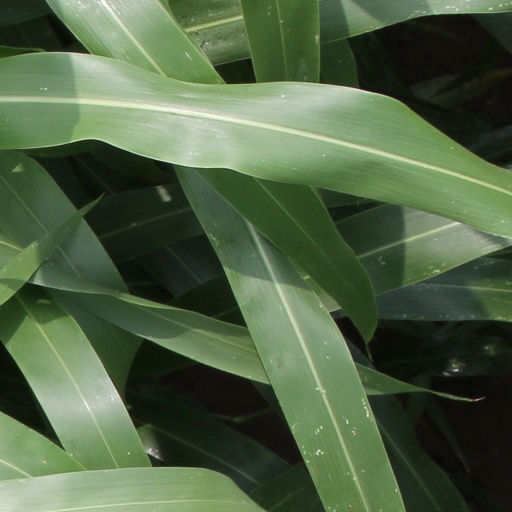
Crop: sorghum